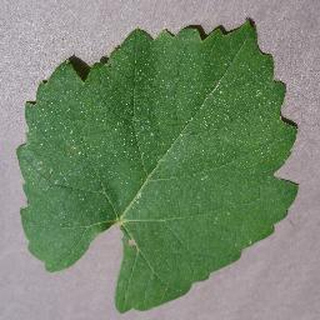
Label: healthy_grape